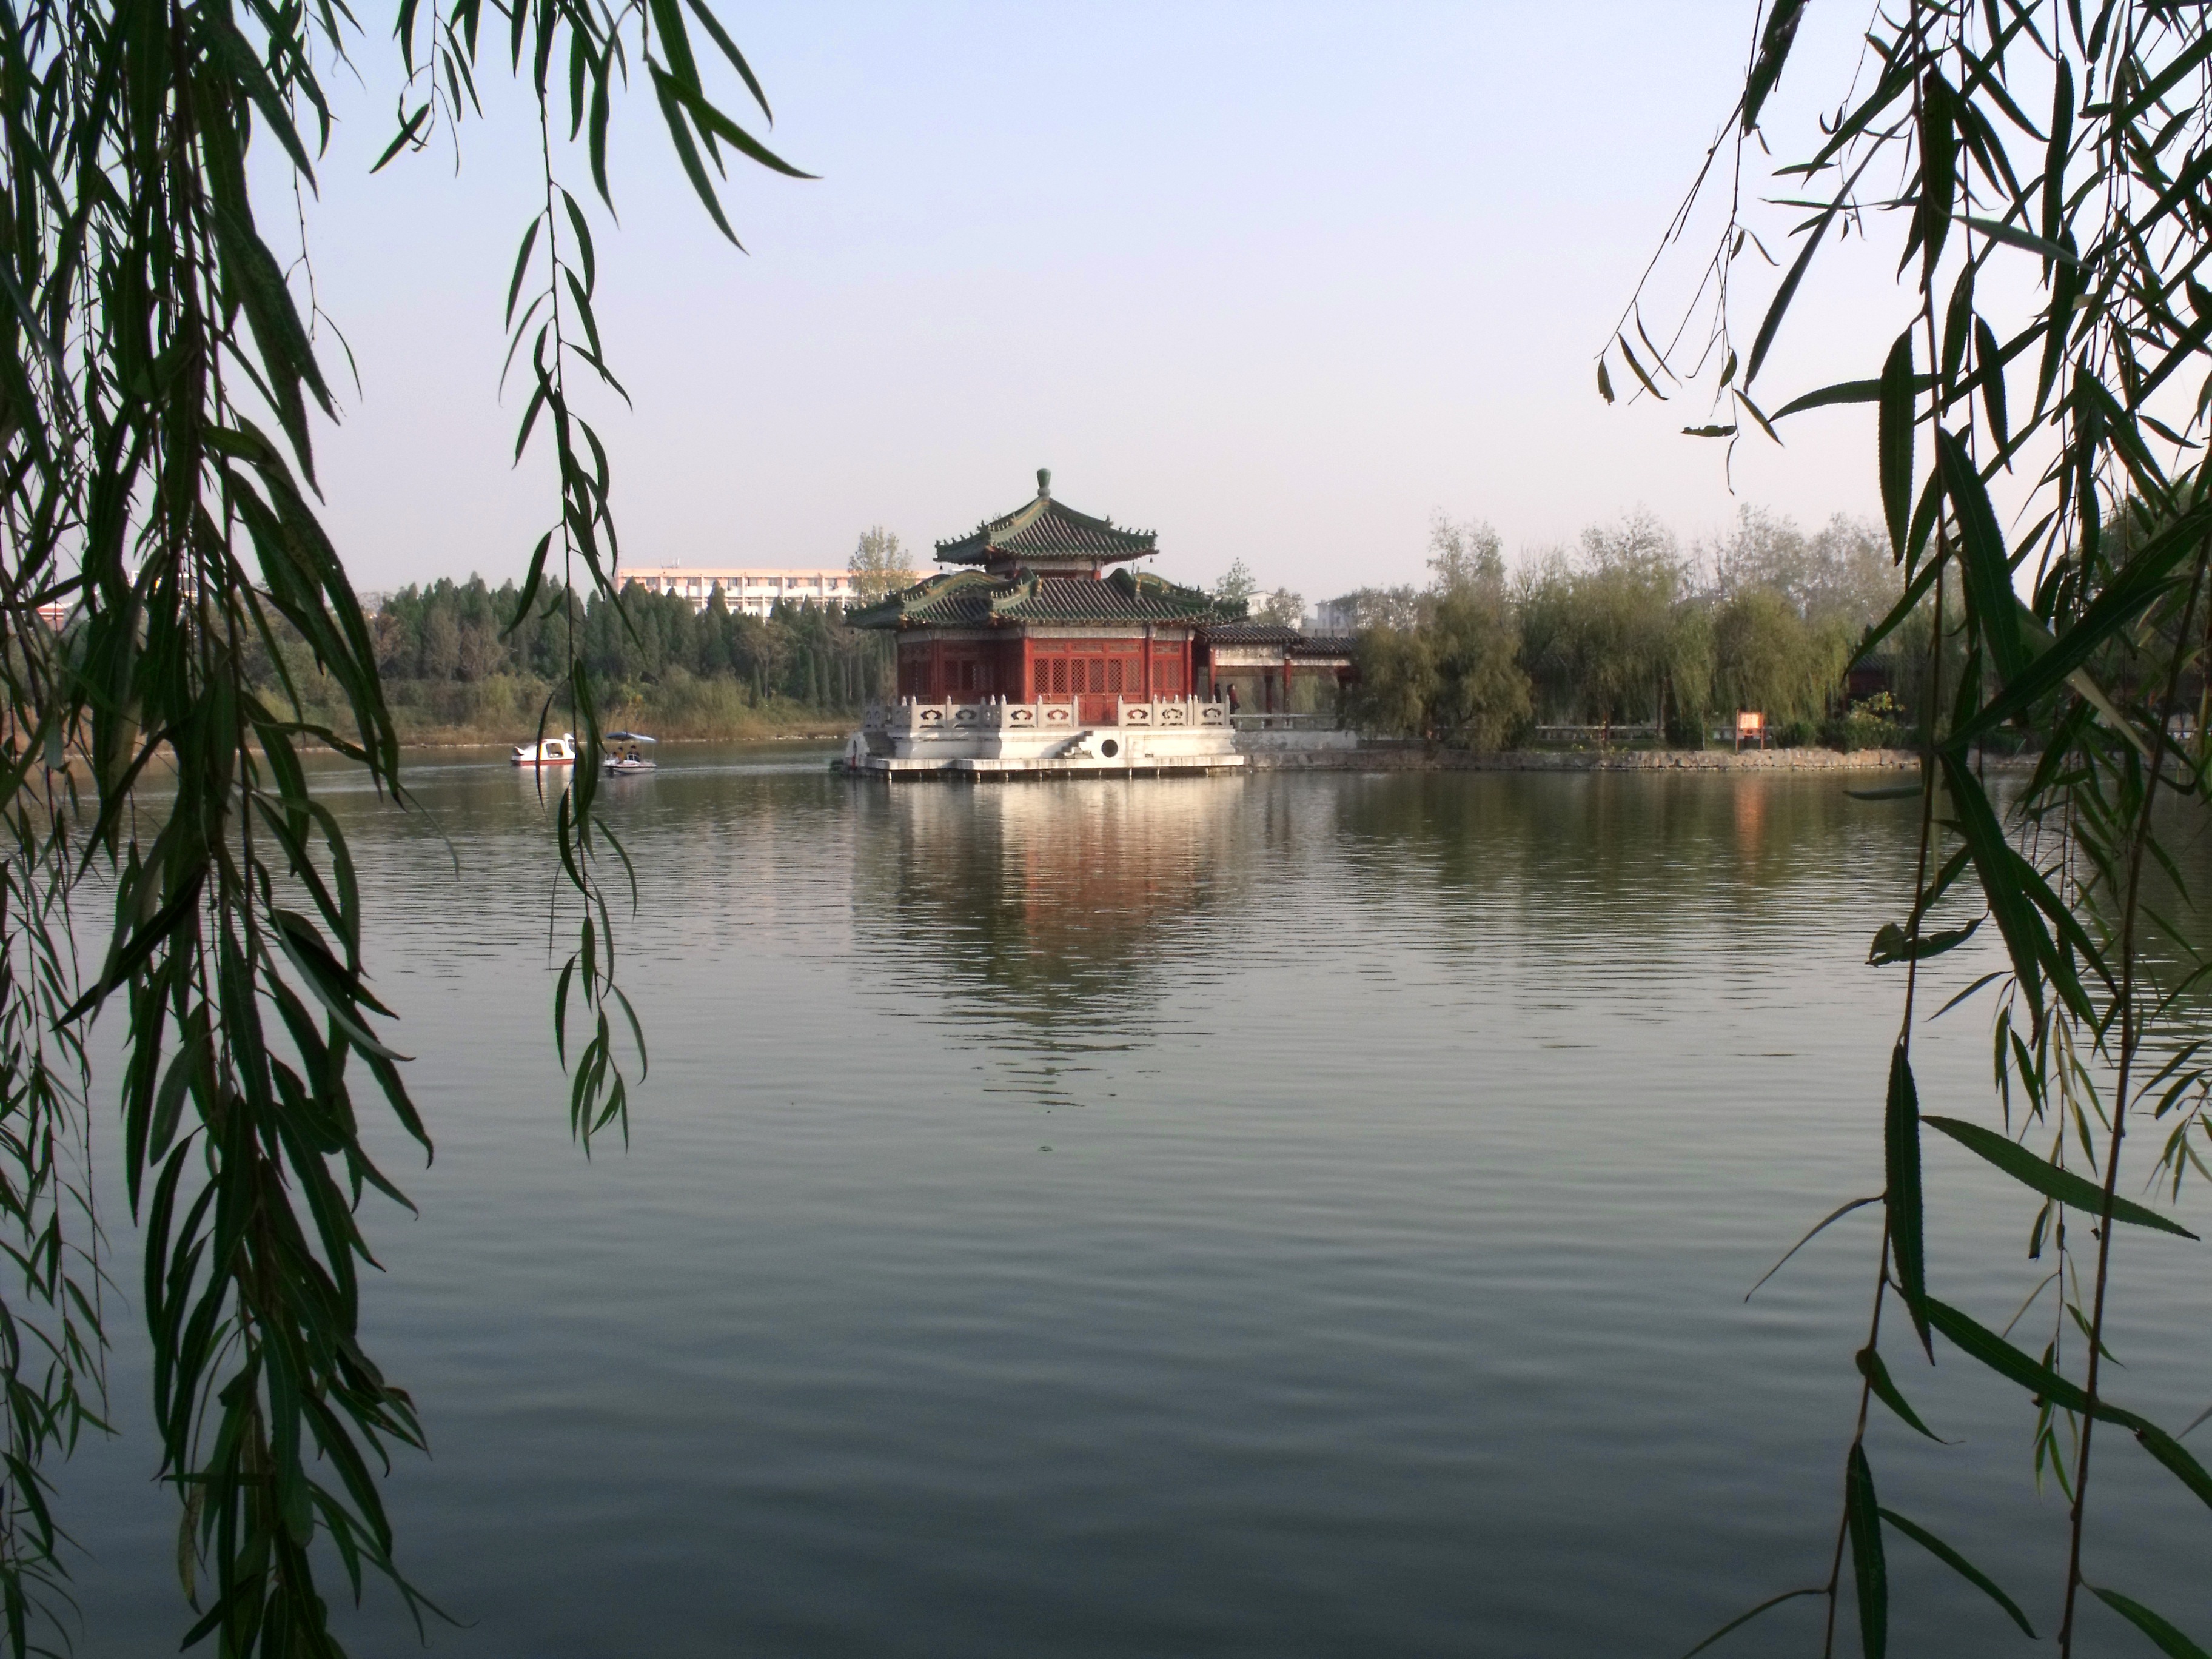
water, architecture, sky, lake, building, river, travel, buddhism, religion, asia, ancient, historic, waterway, body of water, religious, temple, buddha, culture, history, famous, historical, traditional, bayou